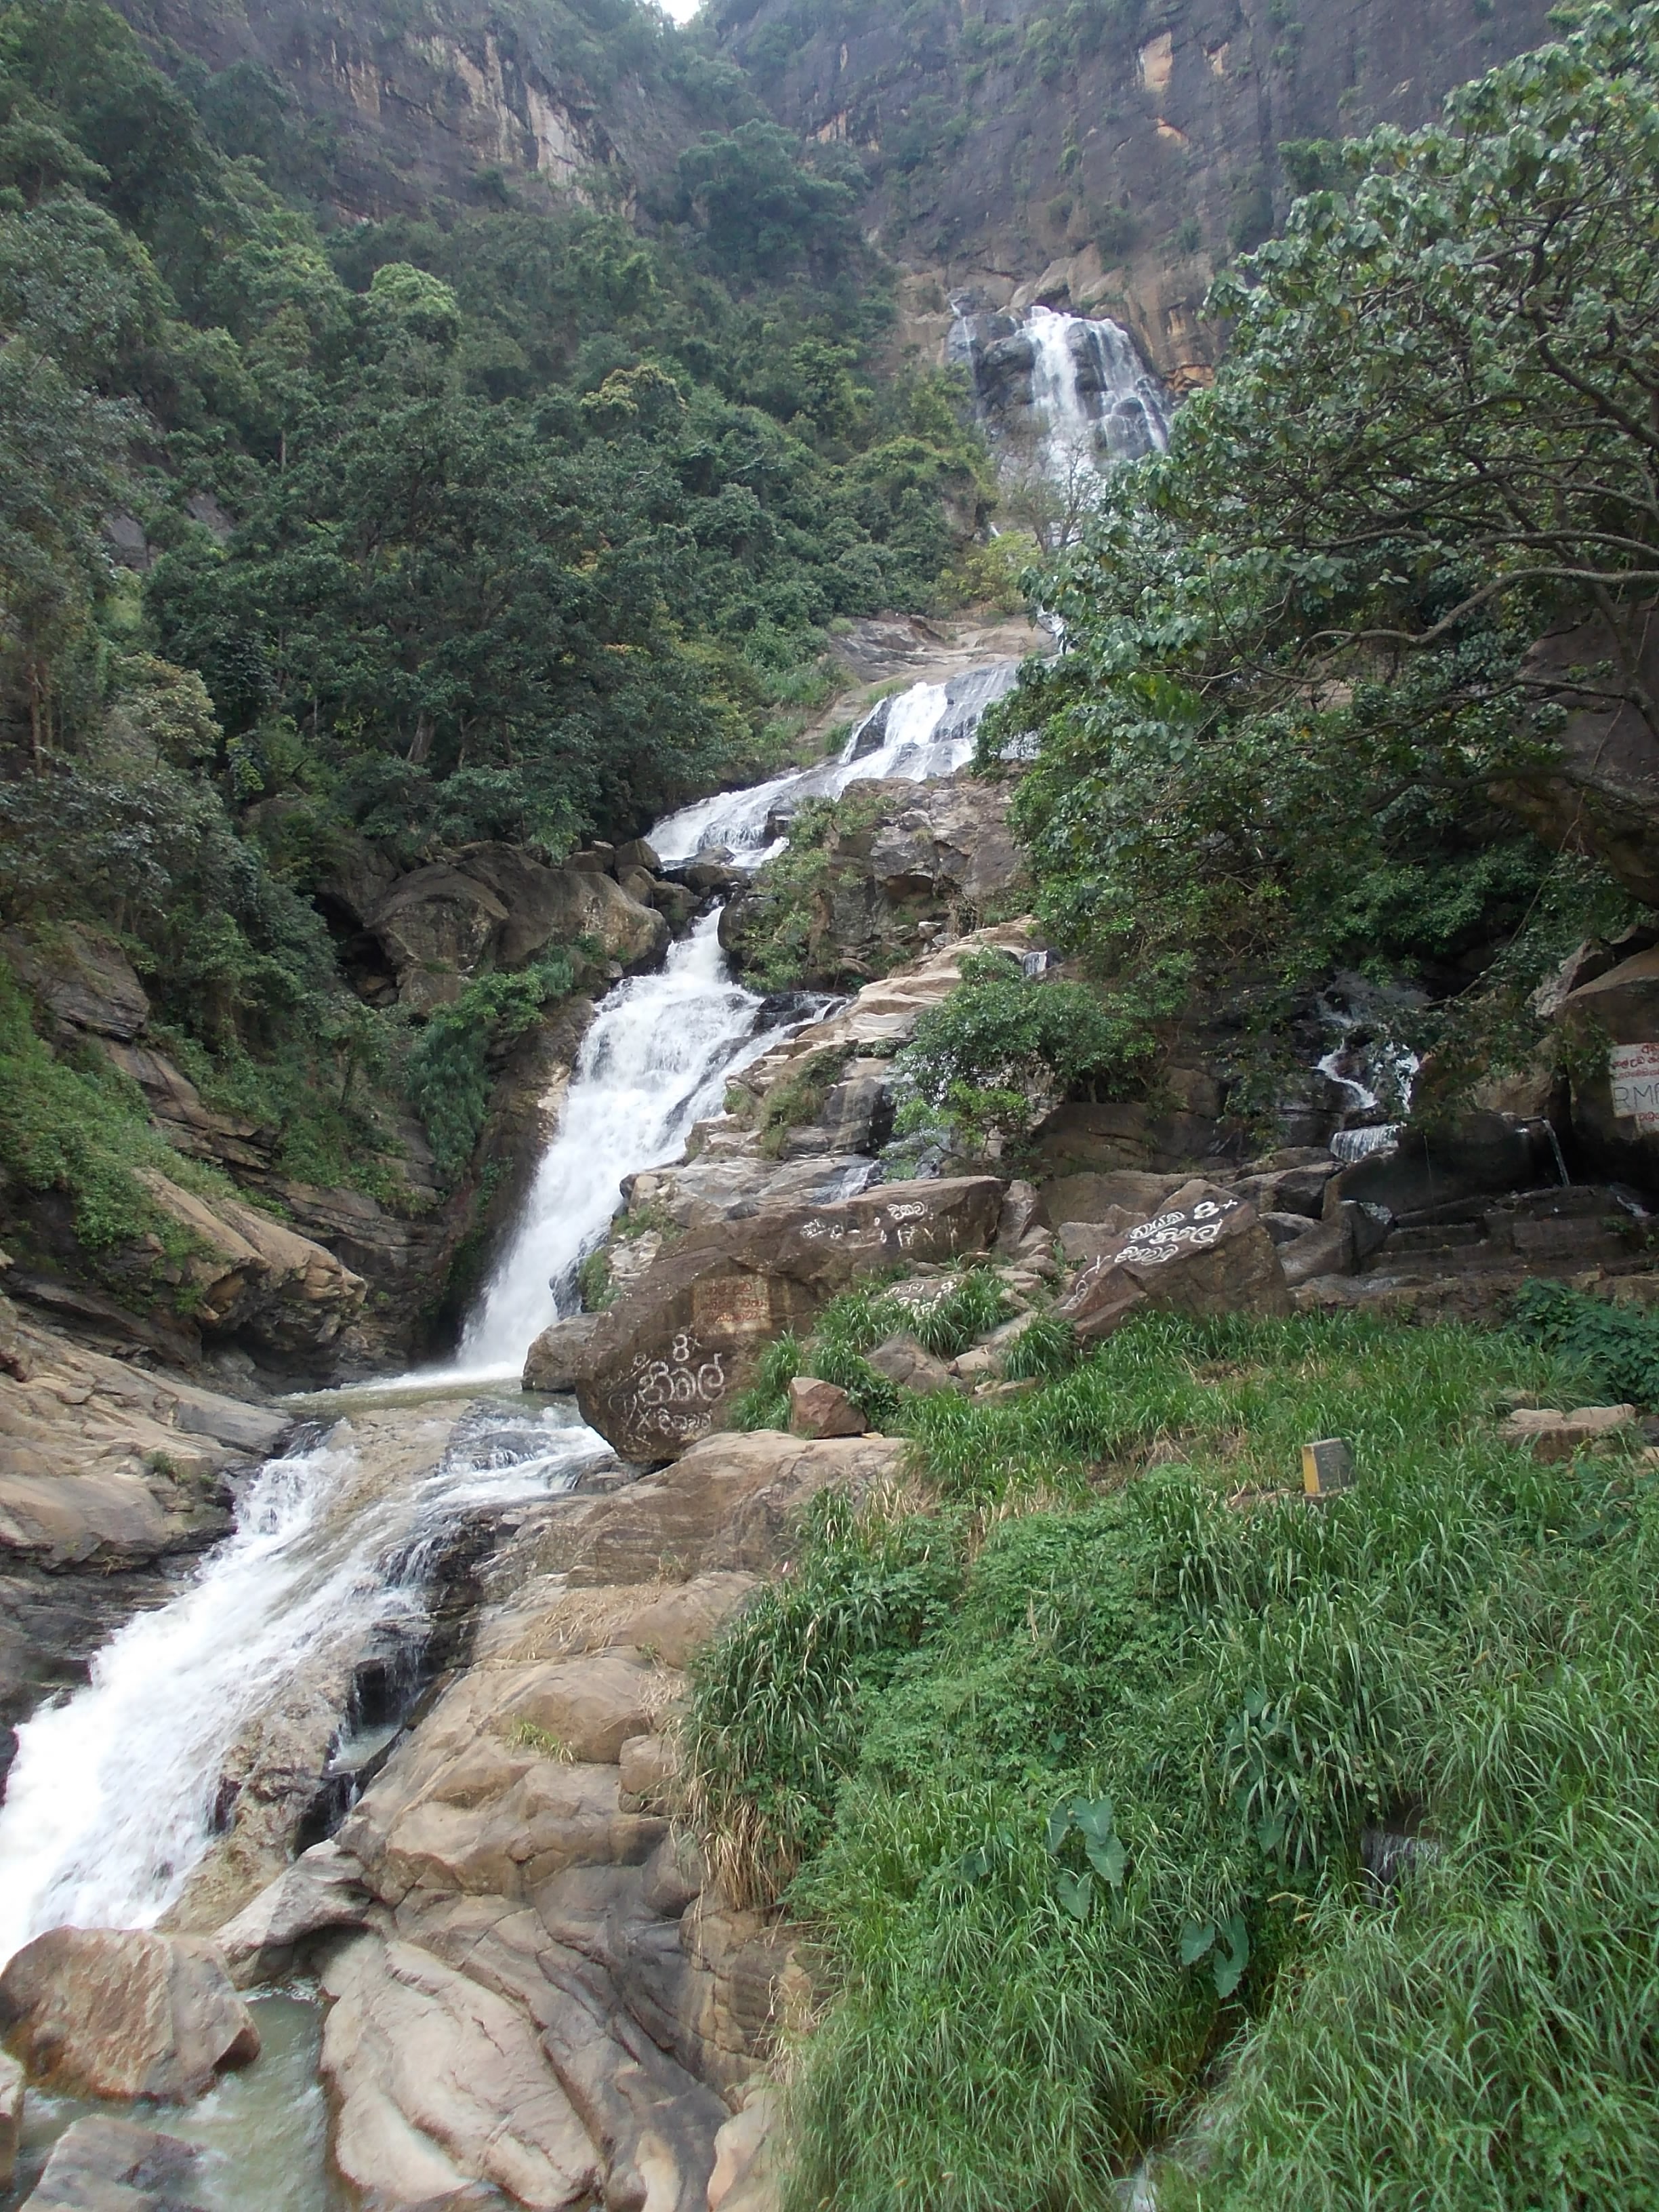
water, nature, waterfall, walking, mountain, trail, river, valley, mountain range, stream, natural, body of water, ravine, water feature, sri lanka, ceylon, wadi, mountainous landforms, geological phenomenon